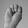
ASL letter: M